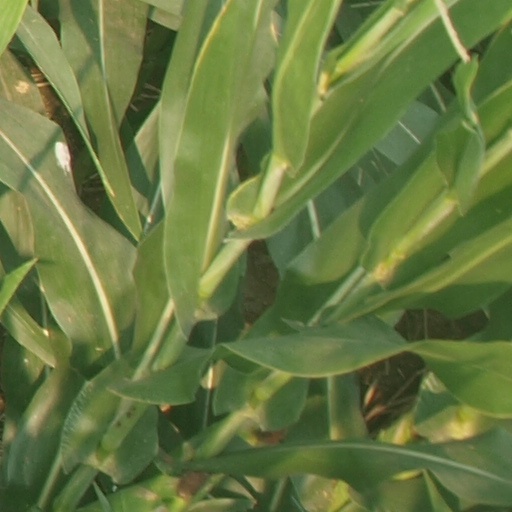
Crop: maize; corn